Luis Née

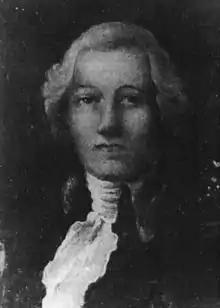
Luis Née

Luis Née (July 12, 1735 – October 3, 1807) was a French-born Spanish botanist and prolific collector of plant specimens who accompanied the Malaspina Expedition on its five-year scientific exploration of the Pacific Ocean and surrounding lands. In addition to his botanical work he was a pharmacist with a keen interest in medicinal plants and their applications.